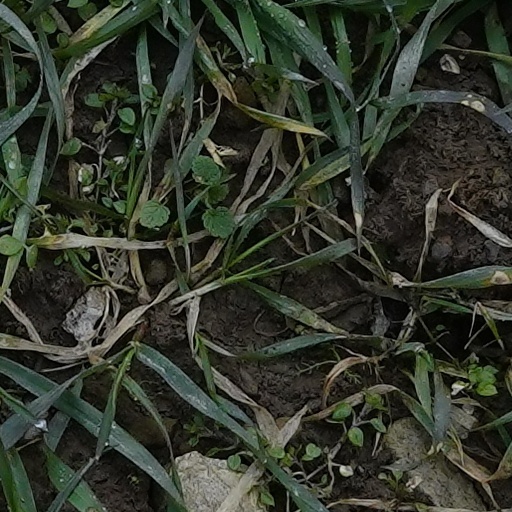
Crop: wheat